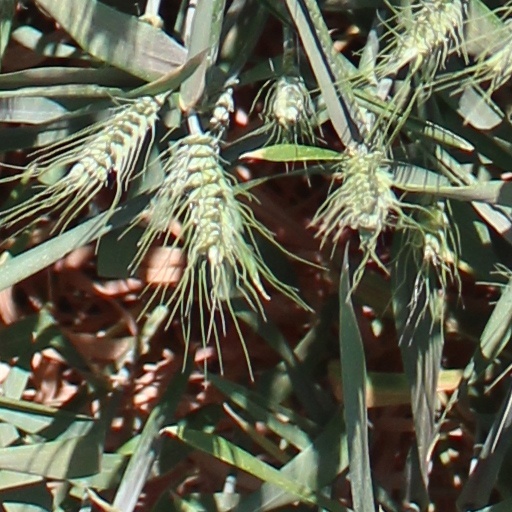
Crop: wheat